Vukašin Marković

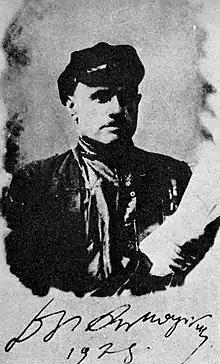
Vukašin Marković in 1928

Vukašin Marković (12 August 1874 – 1943 or 1944) was a Montenegrin communist and revolutionary who participated in the 1905 Russian Revolution, as well as the October Revolution. After returning to Montenegro in 1921, Marković led a guerilla unit fighting for a Montenegrin republic.